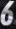
Number: 6